The Naked and Famous

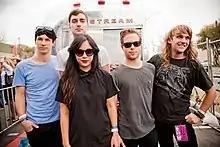
The Naked and Famous at the South by Southwest festival in 2011

After recording "All of This", the group then set about recording the single "Young Blood" and their debut album, recording mostly at home and at Auckland studio The Lab. "Young Blood" debuted on the New Zealand chart at number one on 14 June 2010—the first New Zealand artist in three years to do so. The Naked and Famous released their debut studio album, "Passive Me, Aggressive You", on 6 September 2010 on their own label, Somewhat Damaged. The album was produced by Thom Powers and Aaron Short, and mixed by Billy Bush.